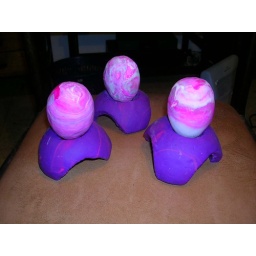
laid by a pink chicken